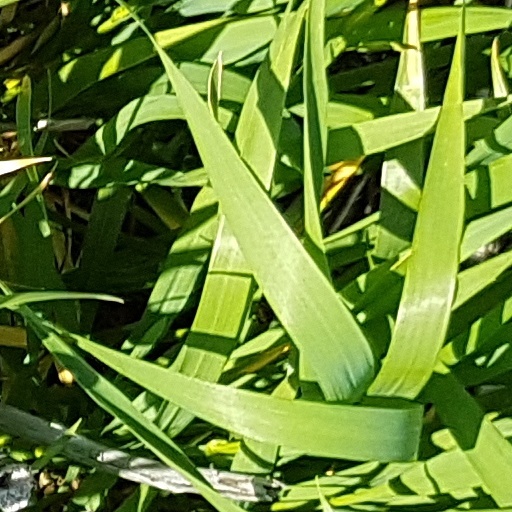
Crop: wheat